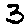
Label: 3